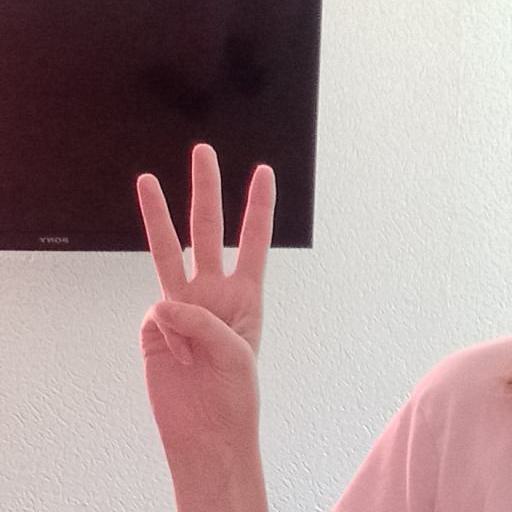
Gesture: three